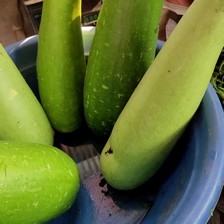
Label: others